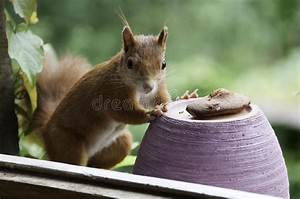
Label: squirrel